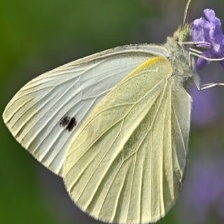
Species: CABBAGE WHITE
Butterfly family (ImageNet category): cabbage_butterfly